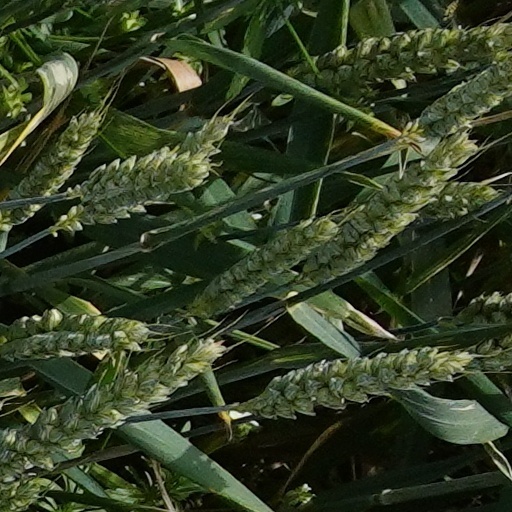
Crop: wheat